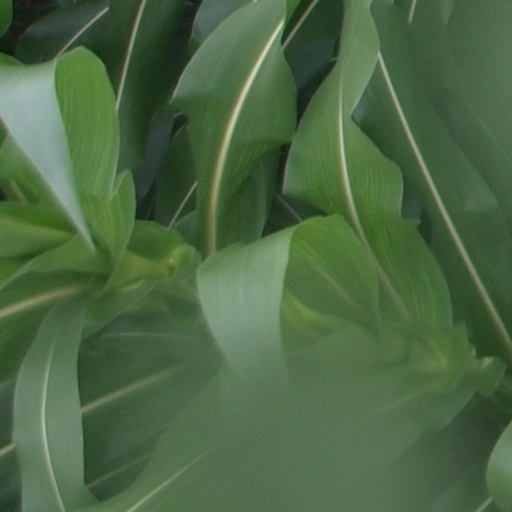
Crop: maize; corn